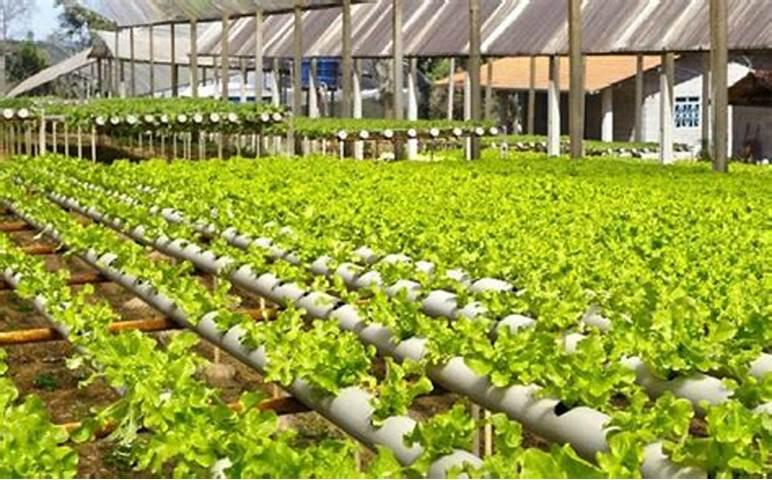
Mazao yaliyooteshwa kwa kilimo kisichotumia udongo, njia hii ya ukulima hutumia virutubisho vilivyoambatana pamoja na maji yanayopita kwenye mabomba ya plastiki. Kilimo hichi husaidia udhibiti wa magonjwa yanayoweza kutokea kwenye ardhi.